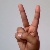
The image shows a hand gesture representing the letter 'V' in Indian Sign Language.